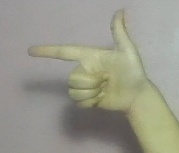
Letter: yaa